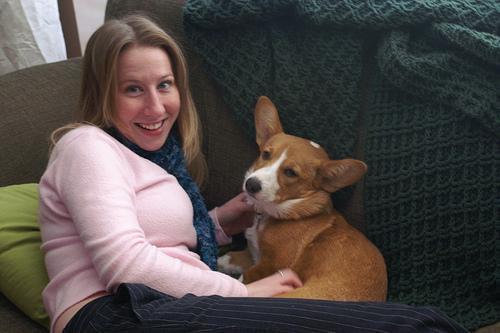
Pembroke